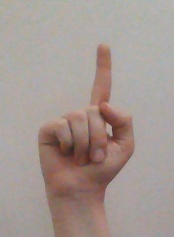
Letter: bb